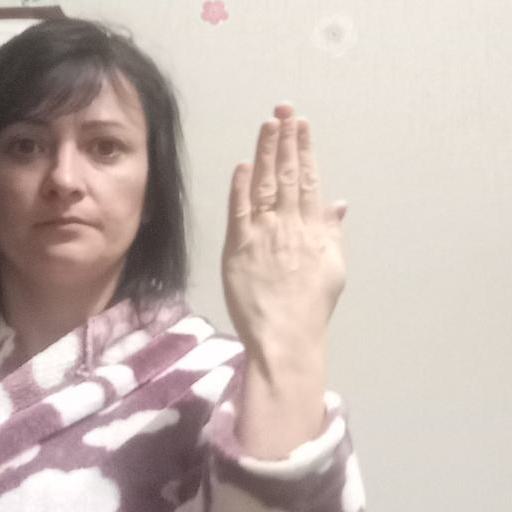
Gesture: stop_inverted